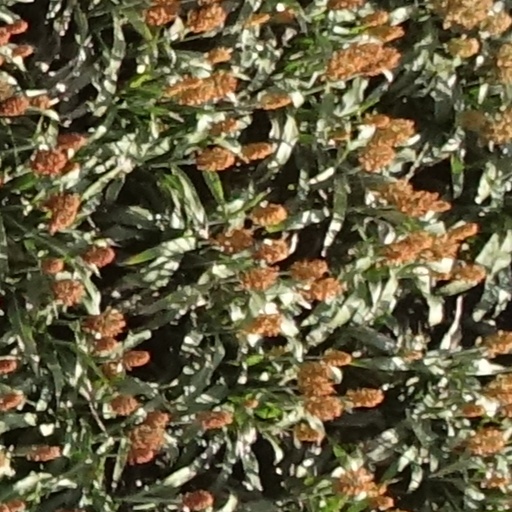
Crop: sorghum